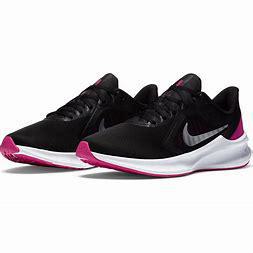
Brand: Nike
Model: Downshifter 10